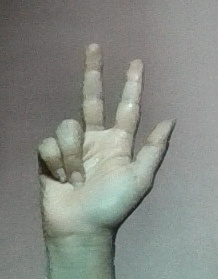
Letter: al